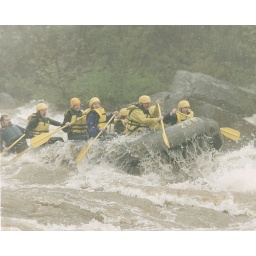
As a white water rafting guide. I'm wearing the blue life vest in the back of the raft.